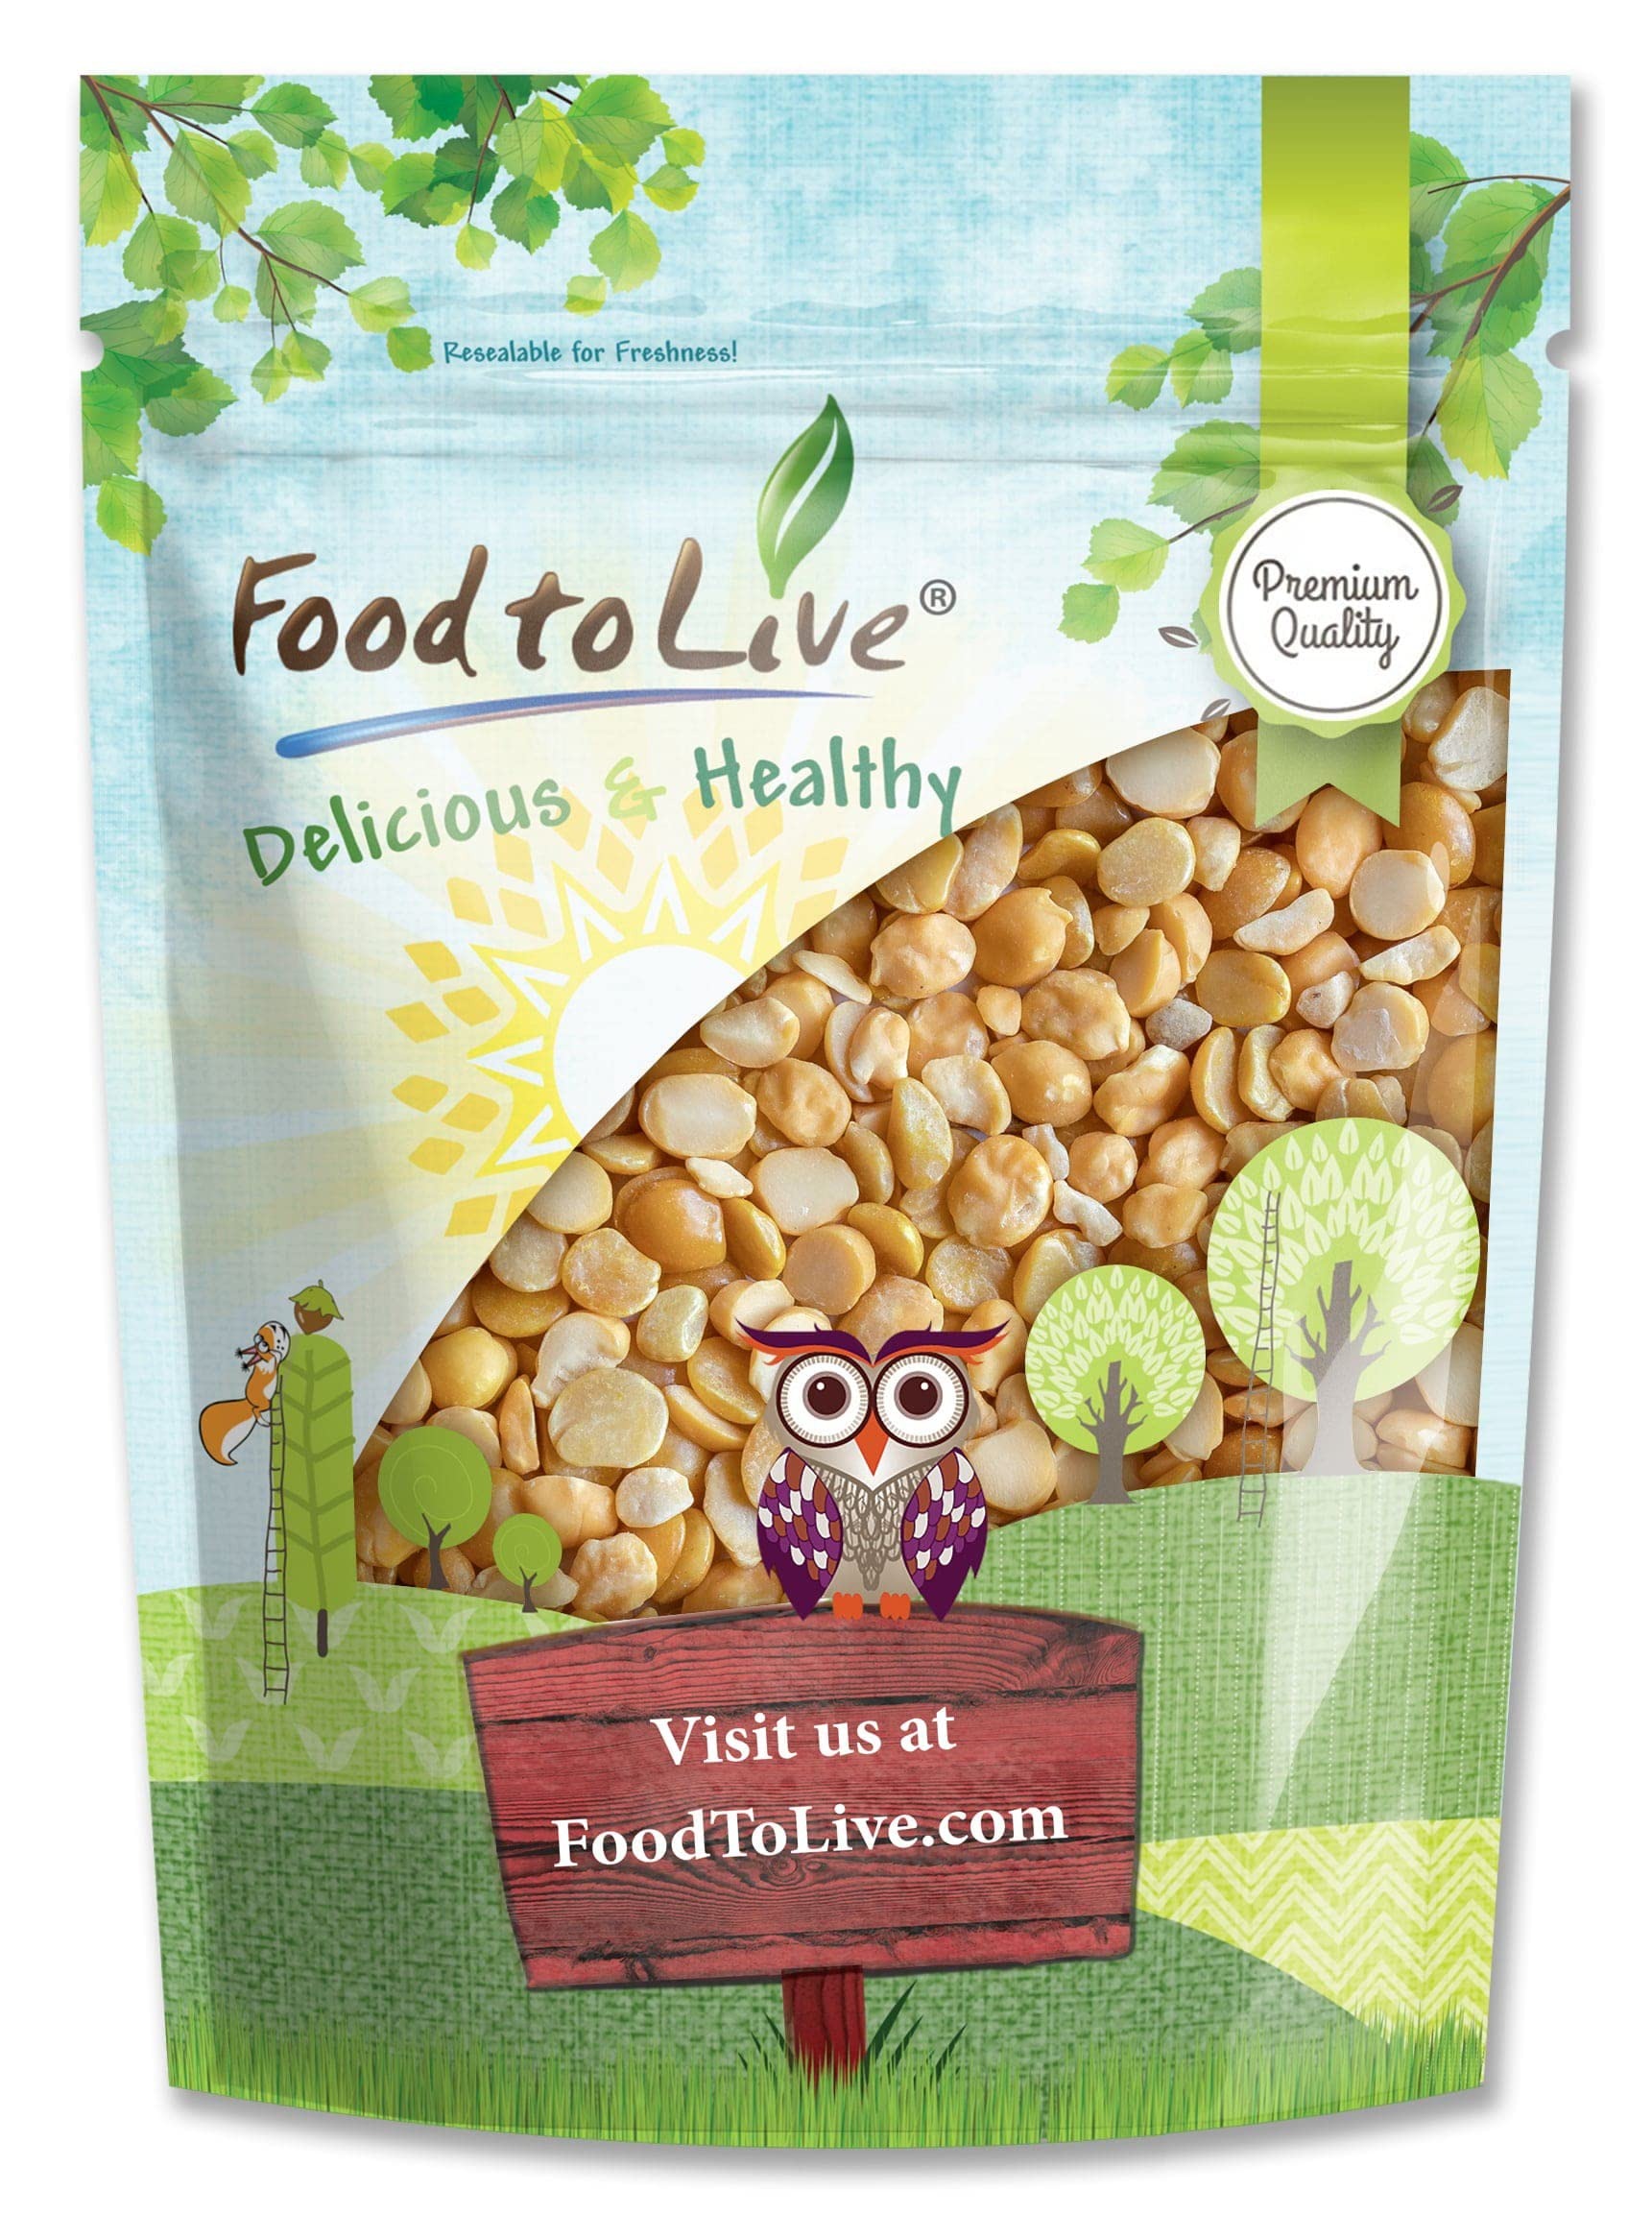
Item Name: Split Garbanzo Beans, 6 Pounds – Vegan, Kosher, Bulk, Dried Split Desi Chickpeas, Chana Dal, Good Source of DIetary Fiber, Manganese, Folate, Copper, Thiamine
Bullet Point 1: ✔️HEALTHY SOURCE OF PLANT PROTEINS: Split Garbanzo Beans are one of the best plant protein sources, giving you 14g in one cup of cooked chickpeas.
Bullet Point 2: ✔️NATURALLY DELICIOUS LEGUME: Split Chickpeas stand out among other legumes due to their light but delicious and unique nutty flavor.
Bullet Point 3: ✔️EASY TO COOK: You still should soak Dried Split Garbanzo Beans, however they will take less time to cook.
Bullet Point 4: ✔️BEST FOR CHICKPEA SOUP: Yellow Split Garbanzo Beans are the best kind to use in a Chana Dal soup recipe.
Bullet Point 5: ✔️NUTRIENT BOOST WITH FLAVOR: Not only are split chickpeas a great source of protein and fiber but they also give you a boost of iron and calcium.
Value: 96.0
Unit: Ounce

Price: 18.99